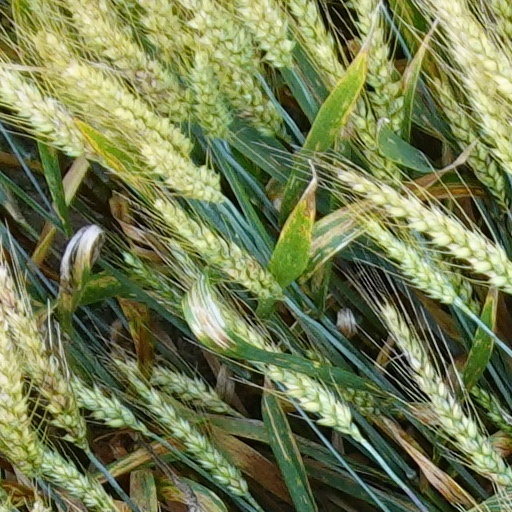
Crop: wheat